Hezuojie station

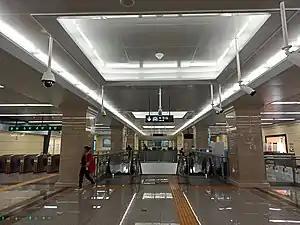

Hezuojie is a station on Line 4 and Line 10 of the Shenyang Metro. The station opened on 29 April 2020.